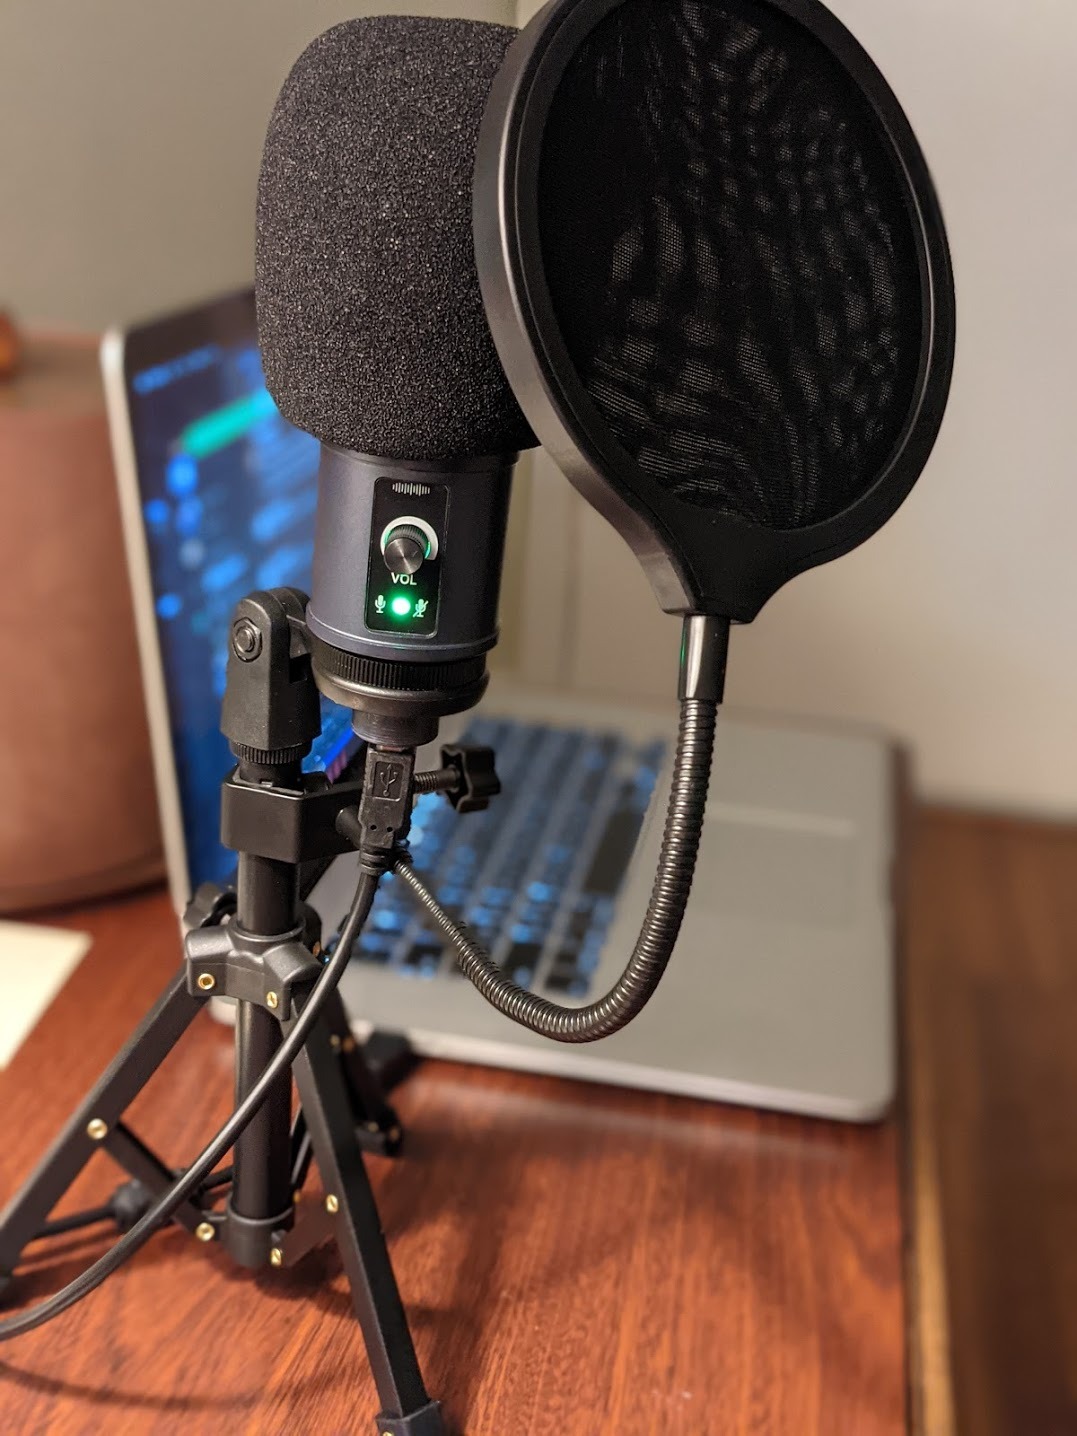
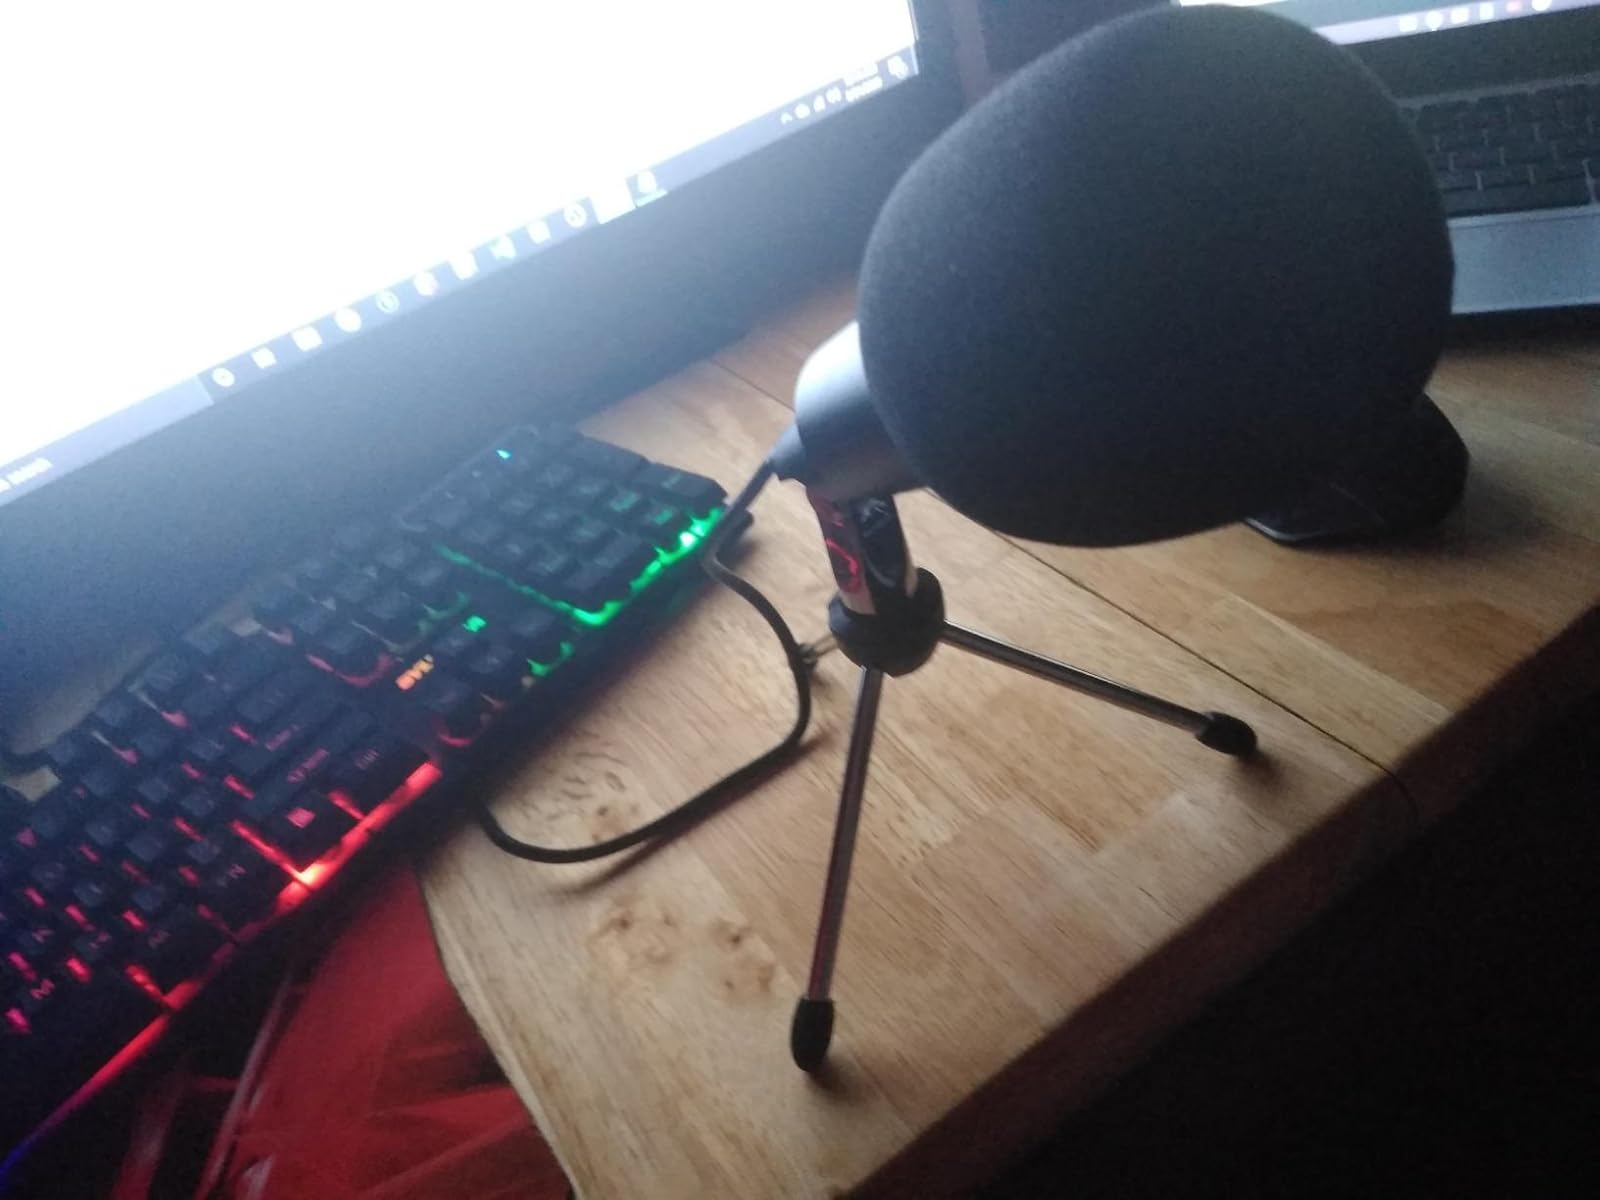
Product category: microphone
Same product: no